Cleveland Guardians

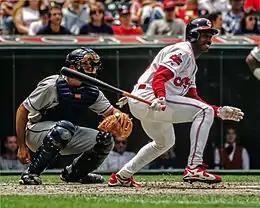
Kenny Lofton in 1996

Eventually, the Indians traded Barker to the Atlanta Braves for Brett Butler and Brook Jacoby, who became mainstays of the team for the remainder of the decade. Butler and Jacoby were joined by Joe Carter, Mel Hall, Julio Franco and Cory Snyder, bringing new hope to fans in the late 1980s.